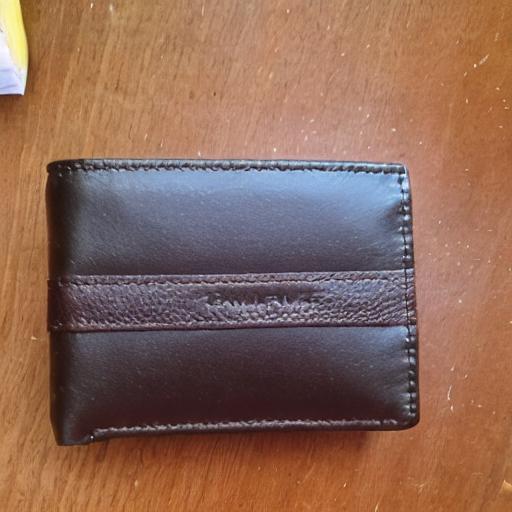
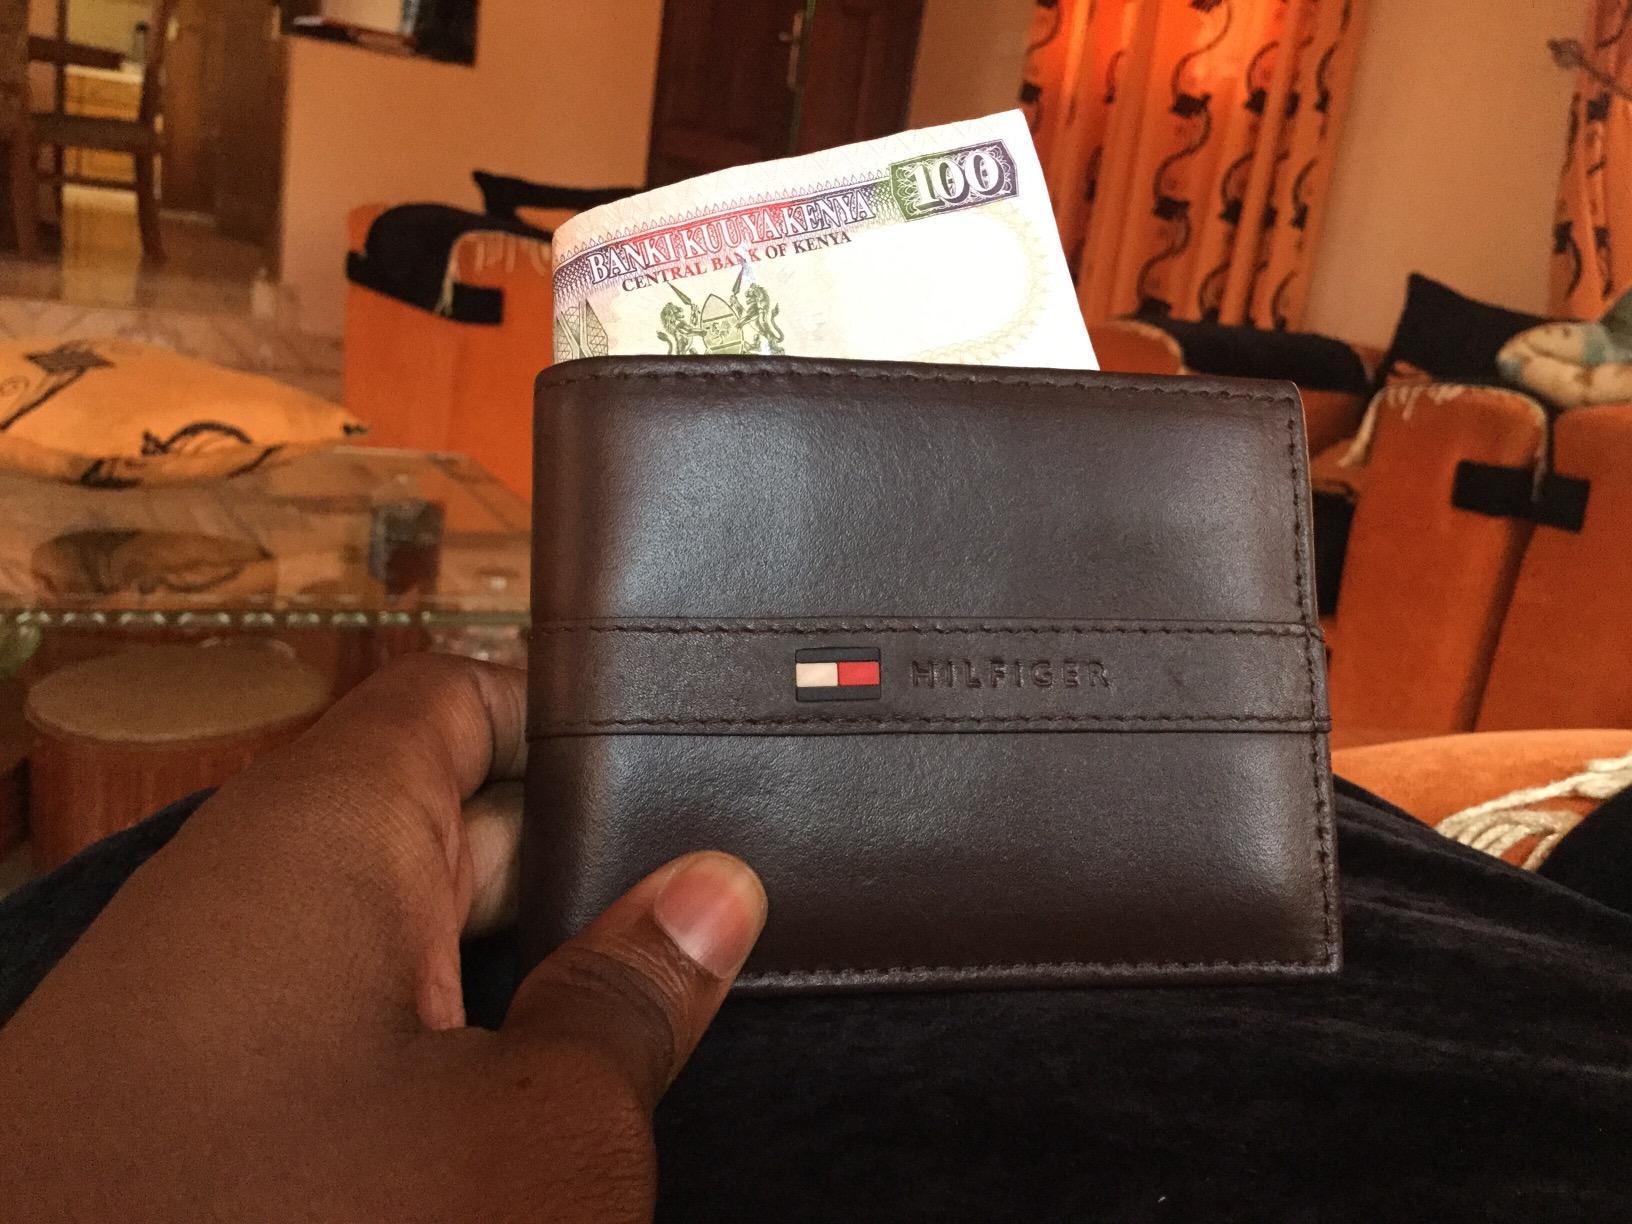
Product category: accessories_wallet
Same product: no